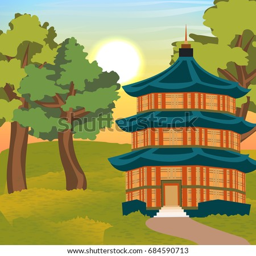
pagoda with a sloping blue roof surrounded by large , leafy trees .